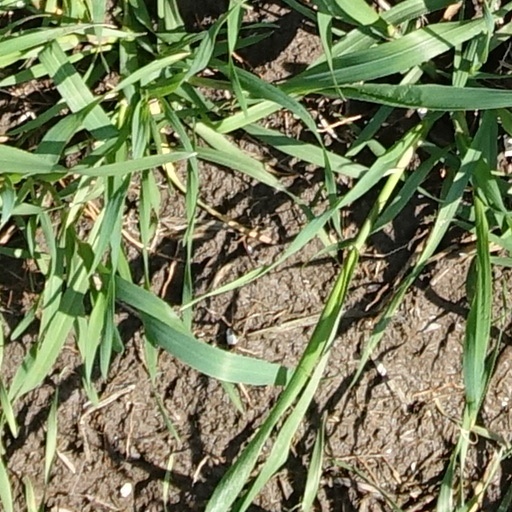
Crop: wheat